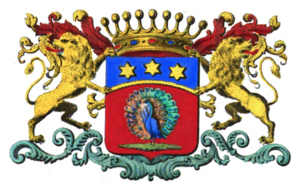
Armes de la famille d'Aldin
Cette liste non exhaustive de familles éteintes de la noblesse belge prend en compte uniquement des familles éteintes ayant fait partie officiellement de la noblesse belge, c'est-à-dire des familles ayant été anoblies par le roi des Belges ou ayant obtenu reconnaissance de noblesse en Belgique ou, précédemment, des familles ayant été reconnues dans leur noblesse ou ayant été anoblies par Guillaume Frédéric d'Orange-Nassau lorsque la Belgique actuelle faisait partie du Royaume uni des Pays-Bas.